United States Africa Command

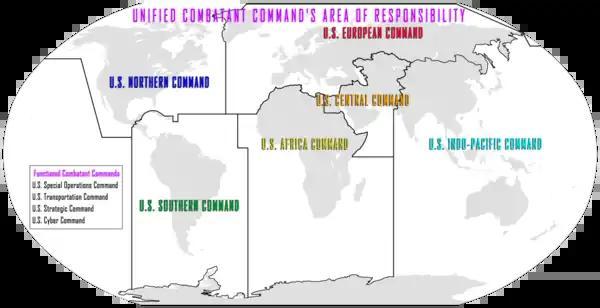
In this map, U.S. AFRICOM Area of Responsibility is shown in yellow

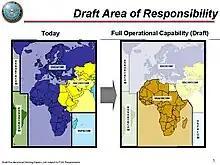
February 2007 Draft Map of U.S. AFRICOM showing its creation from parts of USEUCOM, USCENTCOM and USPACOM.

The territory of the command consists of all of the African continent except for Egypt, which remains under the responsibility of Central Command, as it closely relates to the Middle East. USAFRICOM also covers island countries commonly associated with Africa: